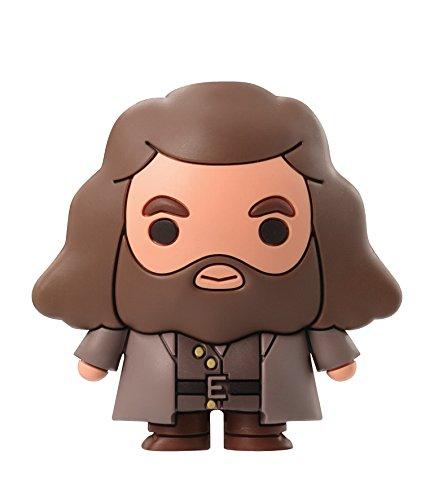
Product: Harry Potter Novelty Magnet, Multi Color
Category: Toys & Games | Novelty & Gag Toys | Magnets & Magnetic Toys
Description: fun novelty gift idea.
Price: $4.99
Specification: ProductDimensions:2.5x0.5x2.5inches|ItemWeight:0.8ounces|ShippingWeight:0.8ounces(Viewshippingratesandpolicies)|ASIN:B07CB6WNKY|Itemmodelnumber:48359|Manufacturerrecommendedage:4yearsandup